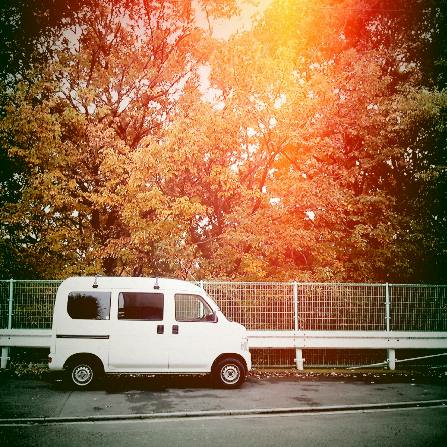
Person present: No